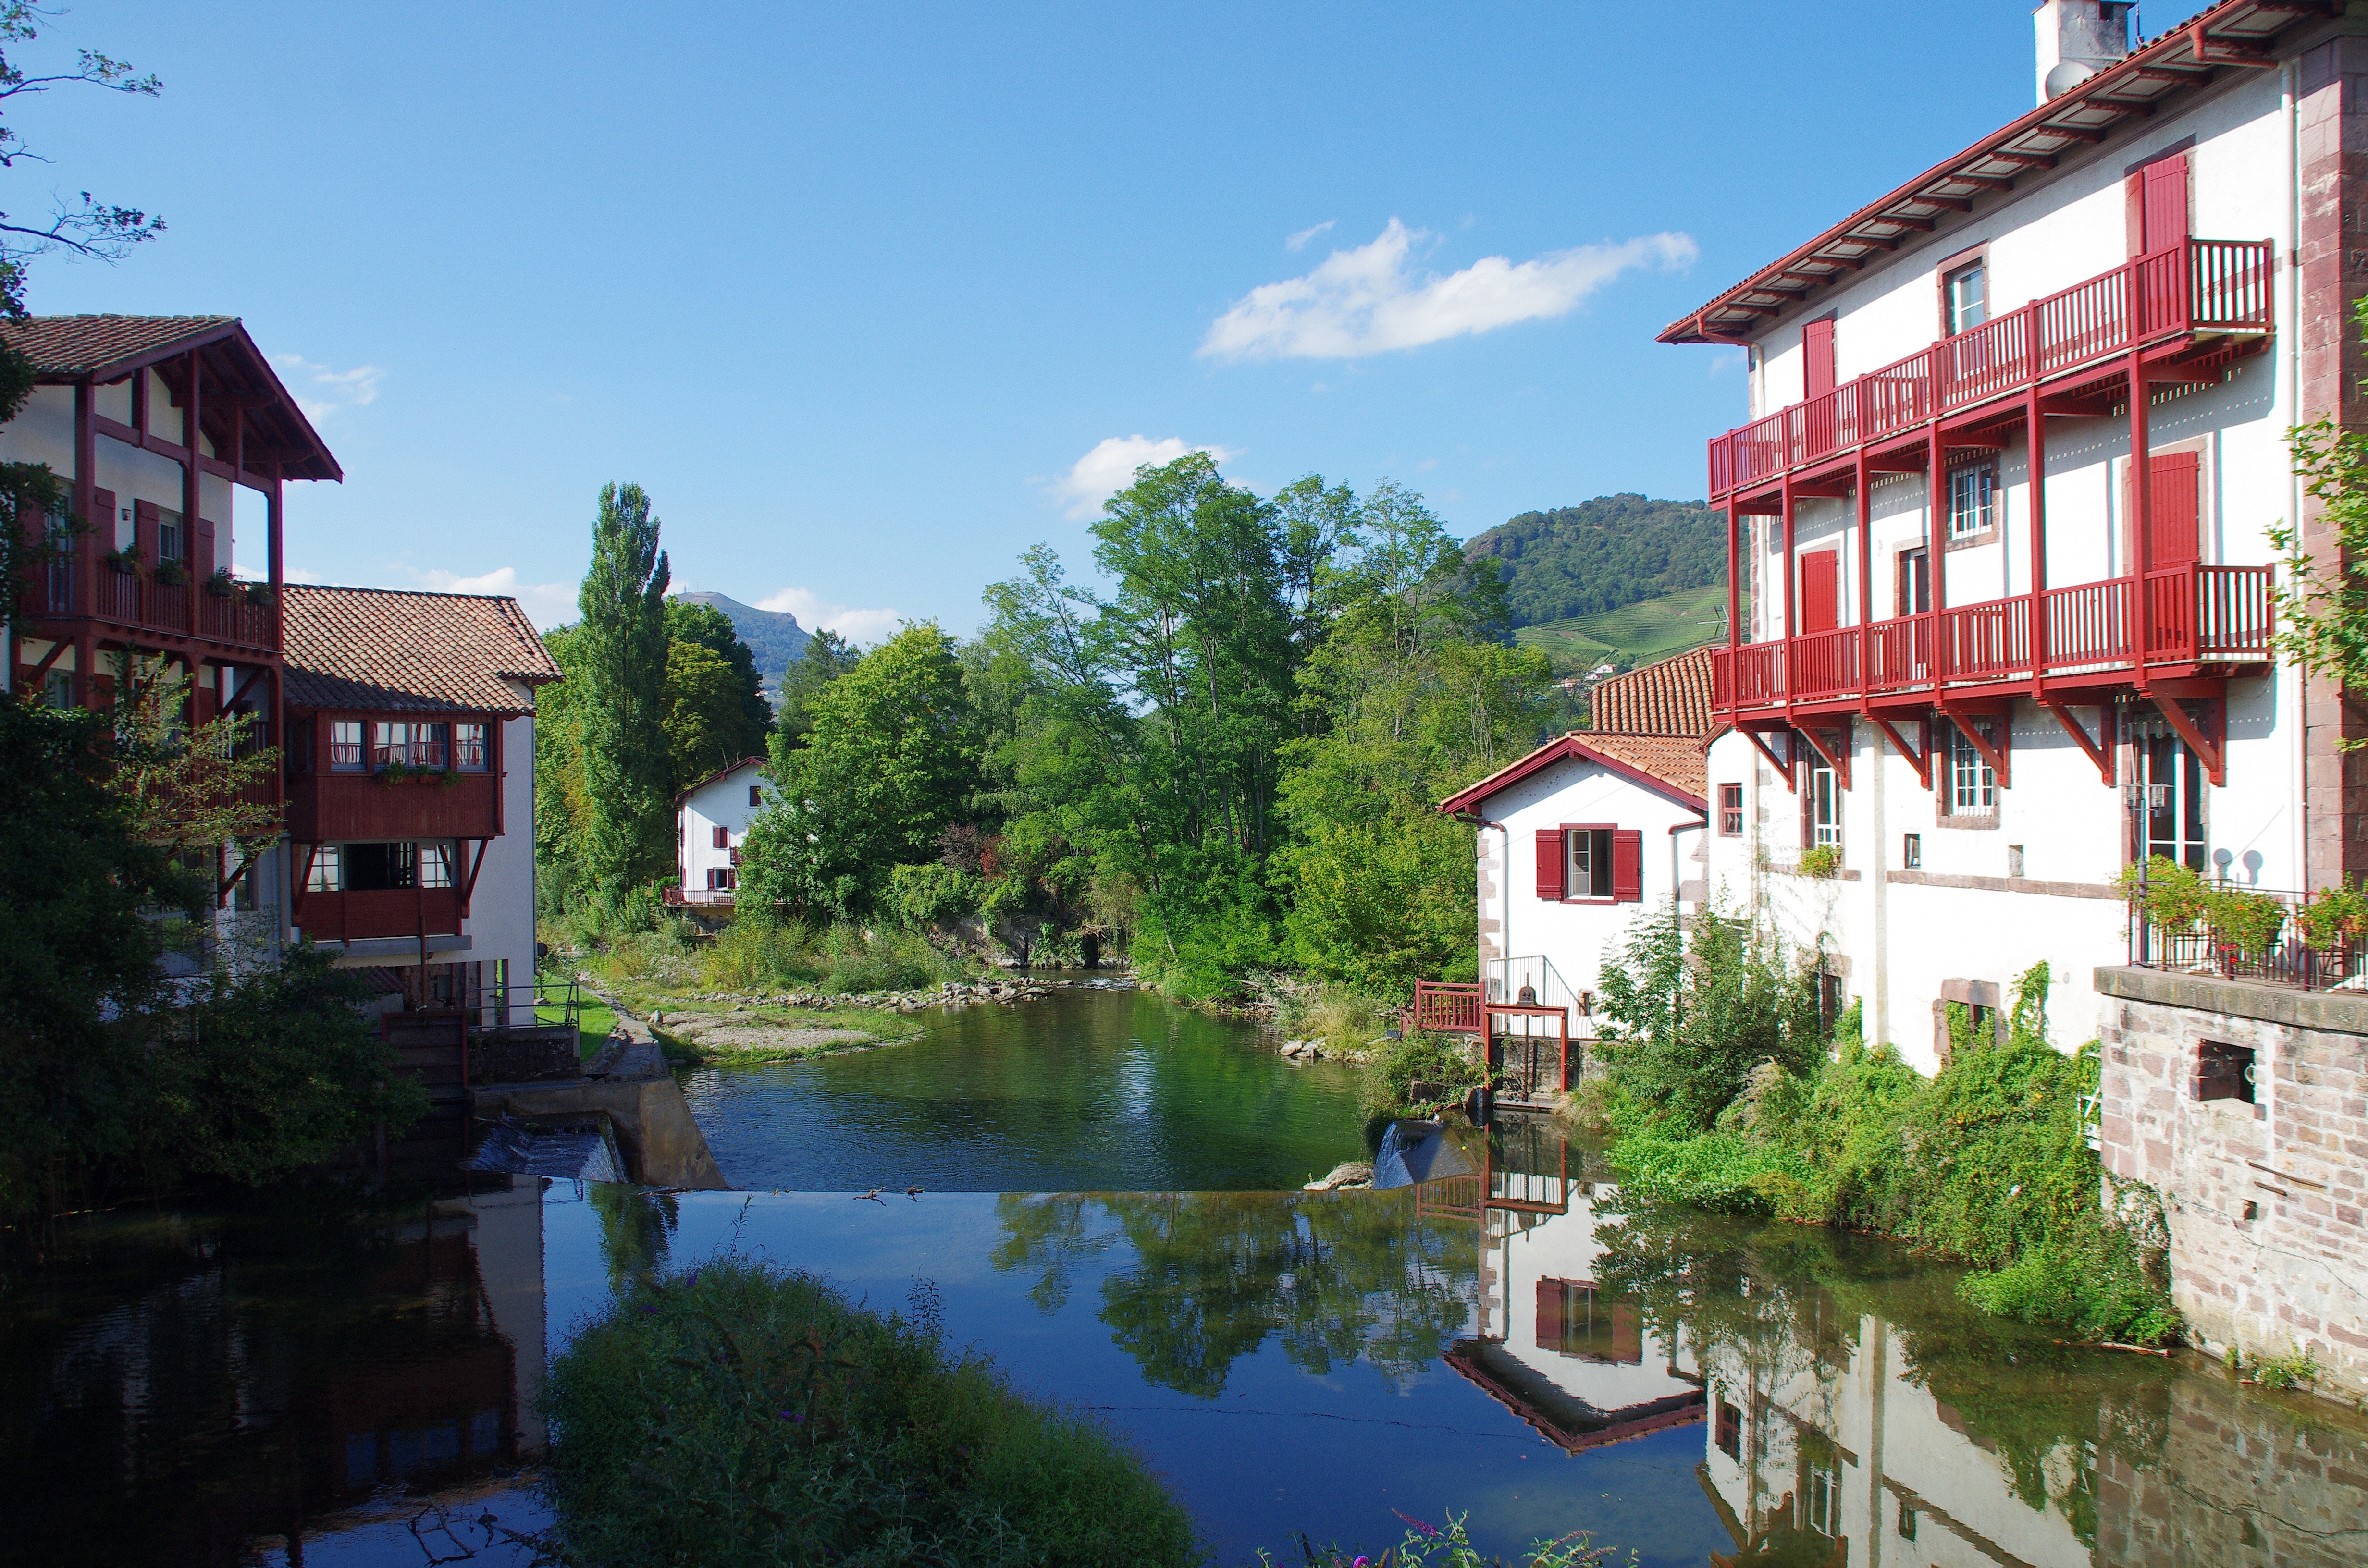
landscape, bridge, villa, house, town, building, river, canal, vacation, village, cottage, property, tourism, waterway, mill, resort, torrent, estate, basque country, water courses, geographical feature, st jean pied de port, lower navarre, nive